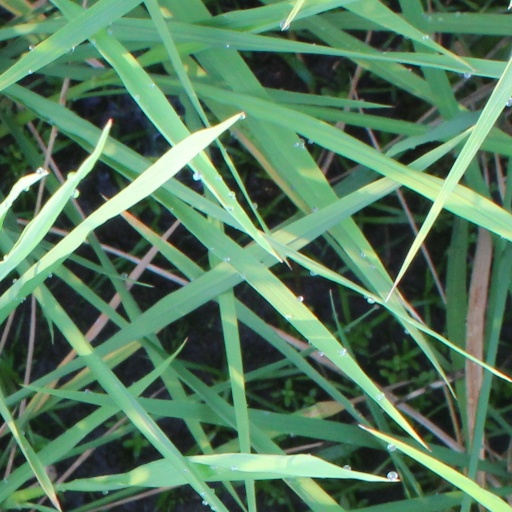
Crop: rice